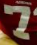
Number: 7